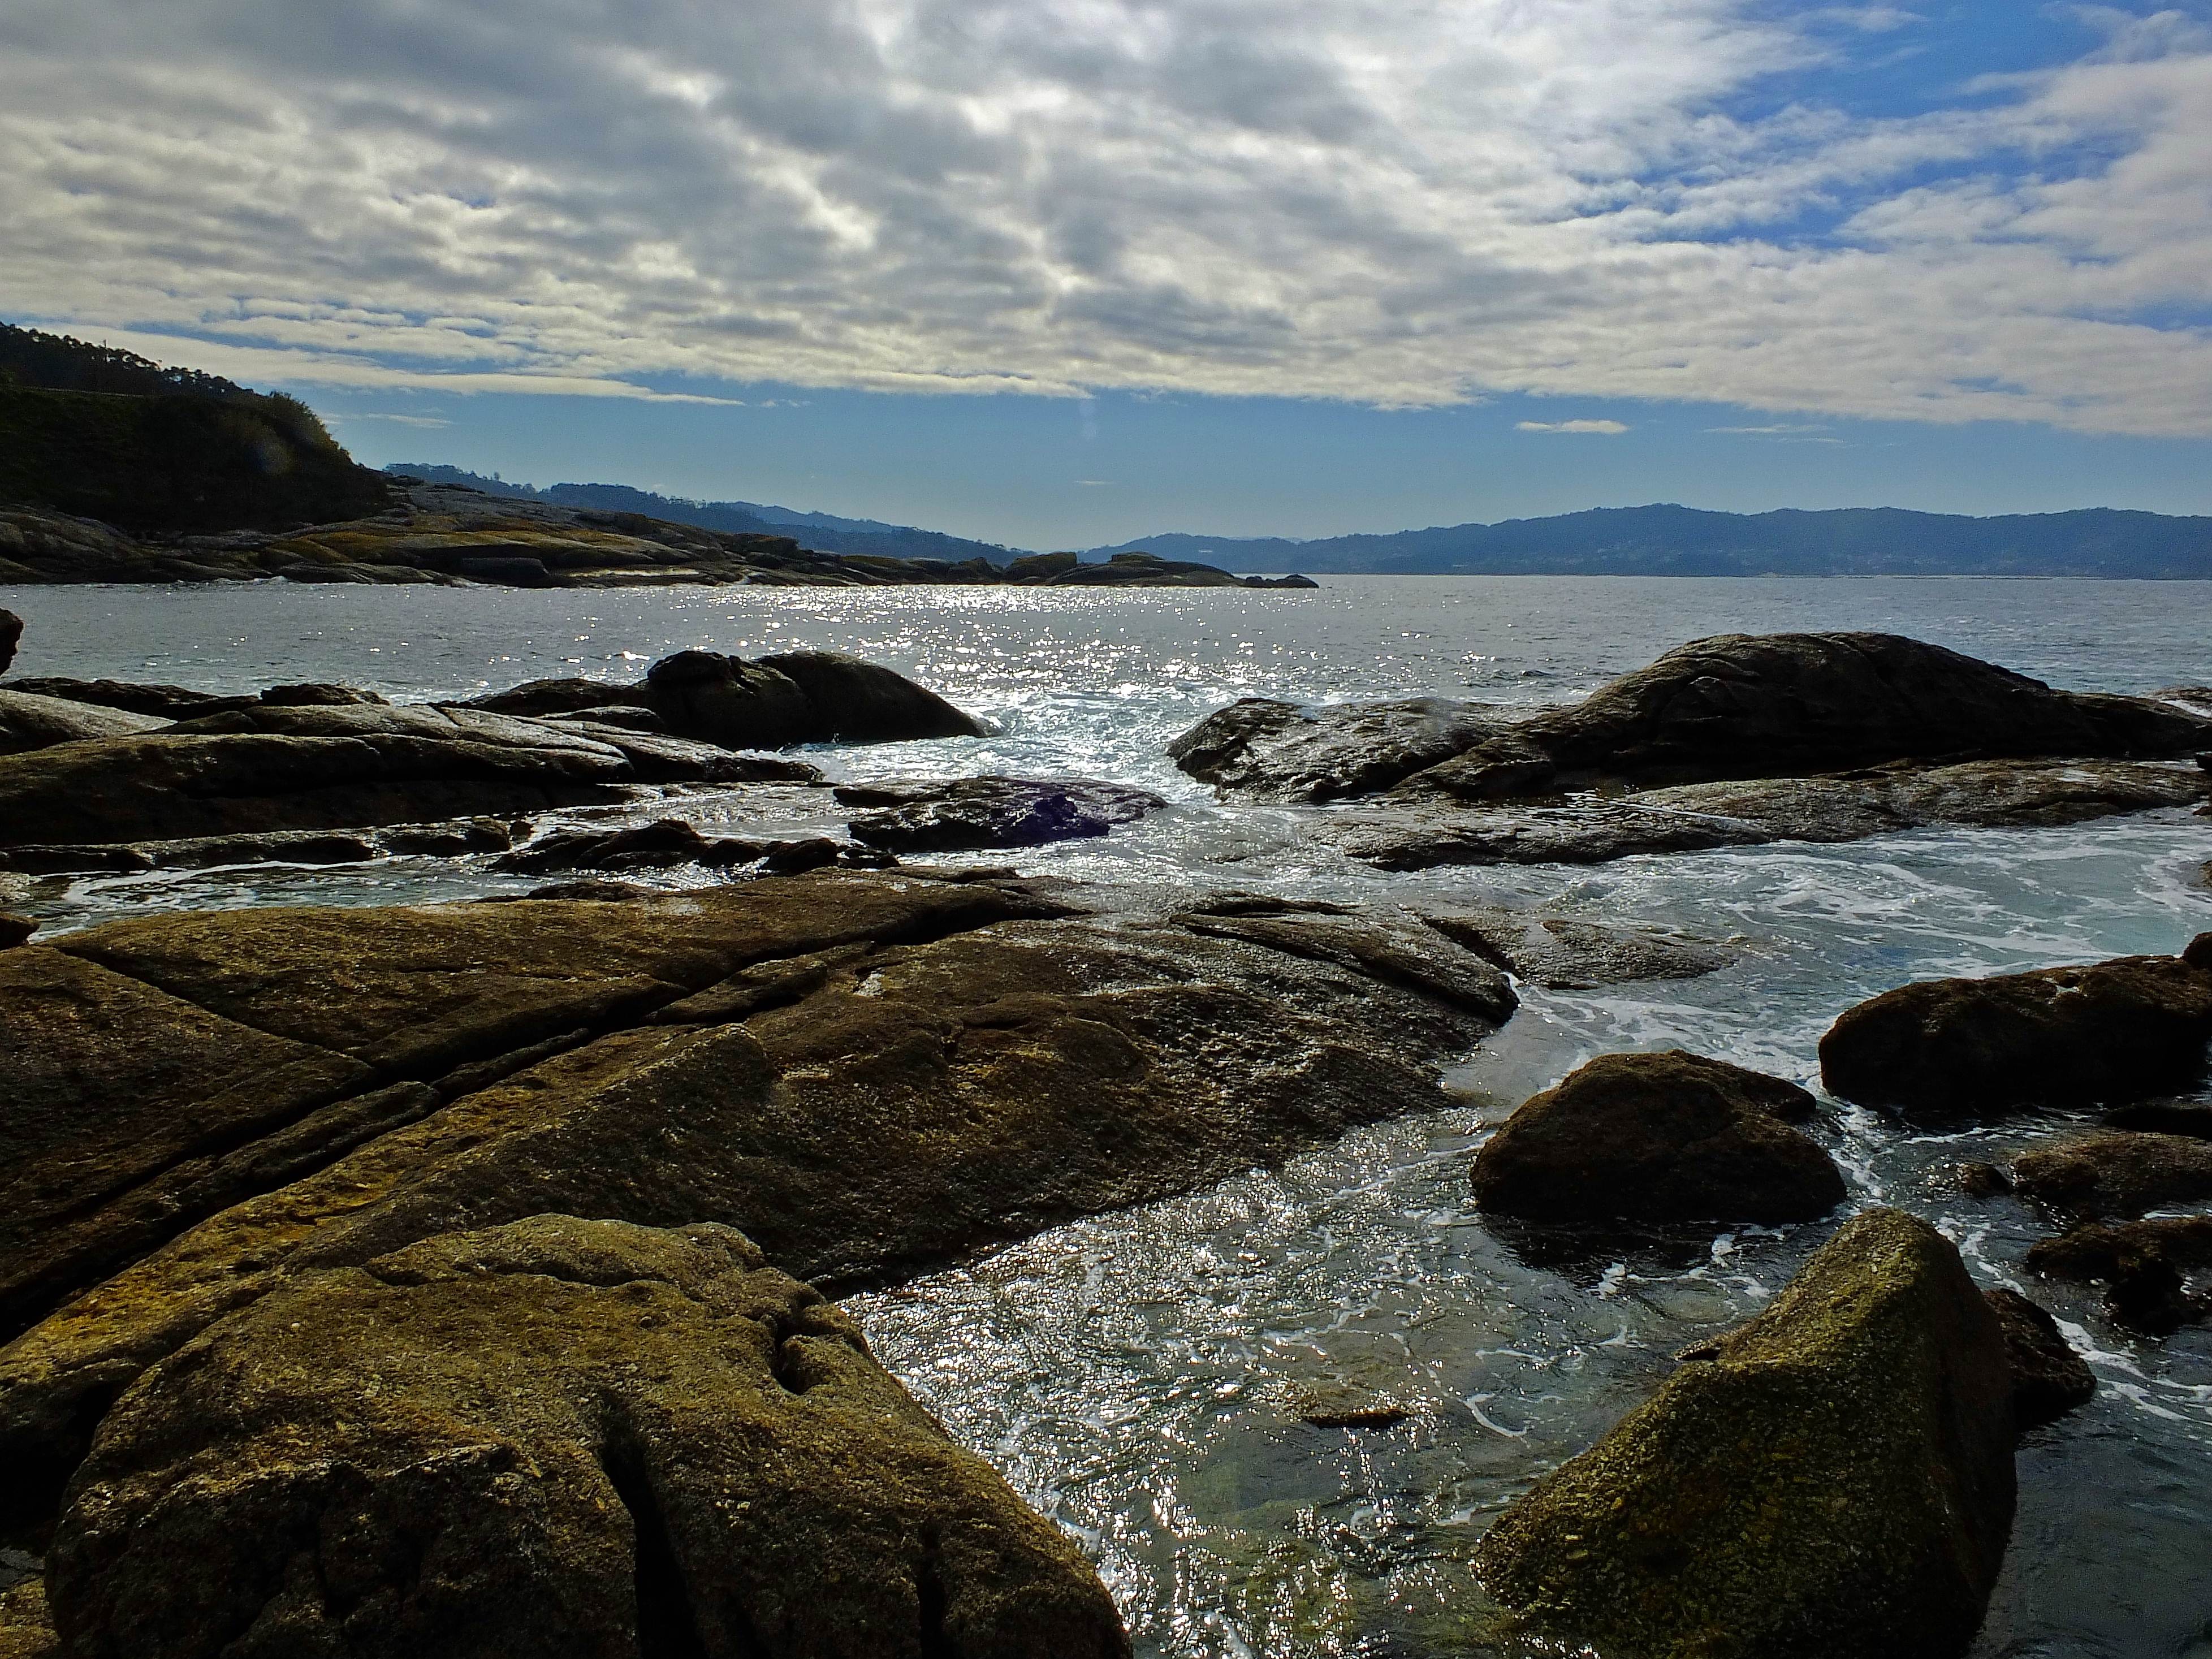
beach, landscape, sea, coast, water, nature, rock, ocean, cloud, sunset, shore, wave, cliff, cove, bay, terrain, material, body of water, spain, galicia, pontevedra, paisajes, loch, espana, cape, ggl1, gaby1, fujifilmxs1, landform, geographical feature, wind wave